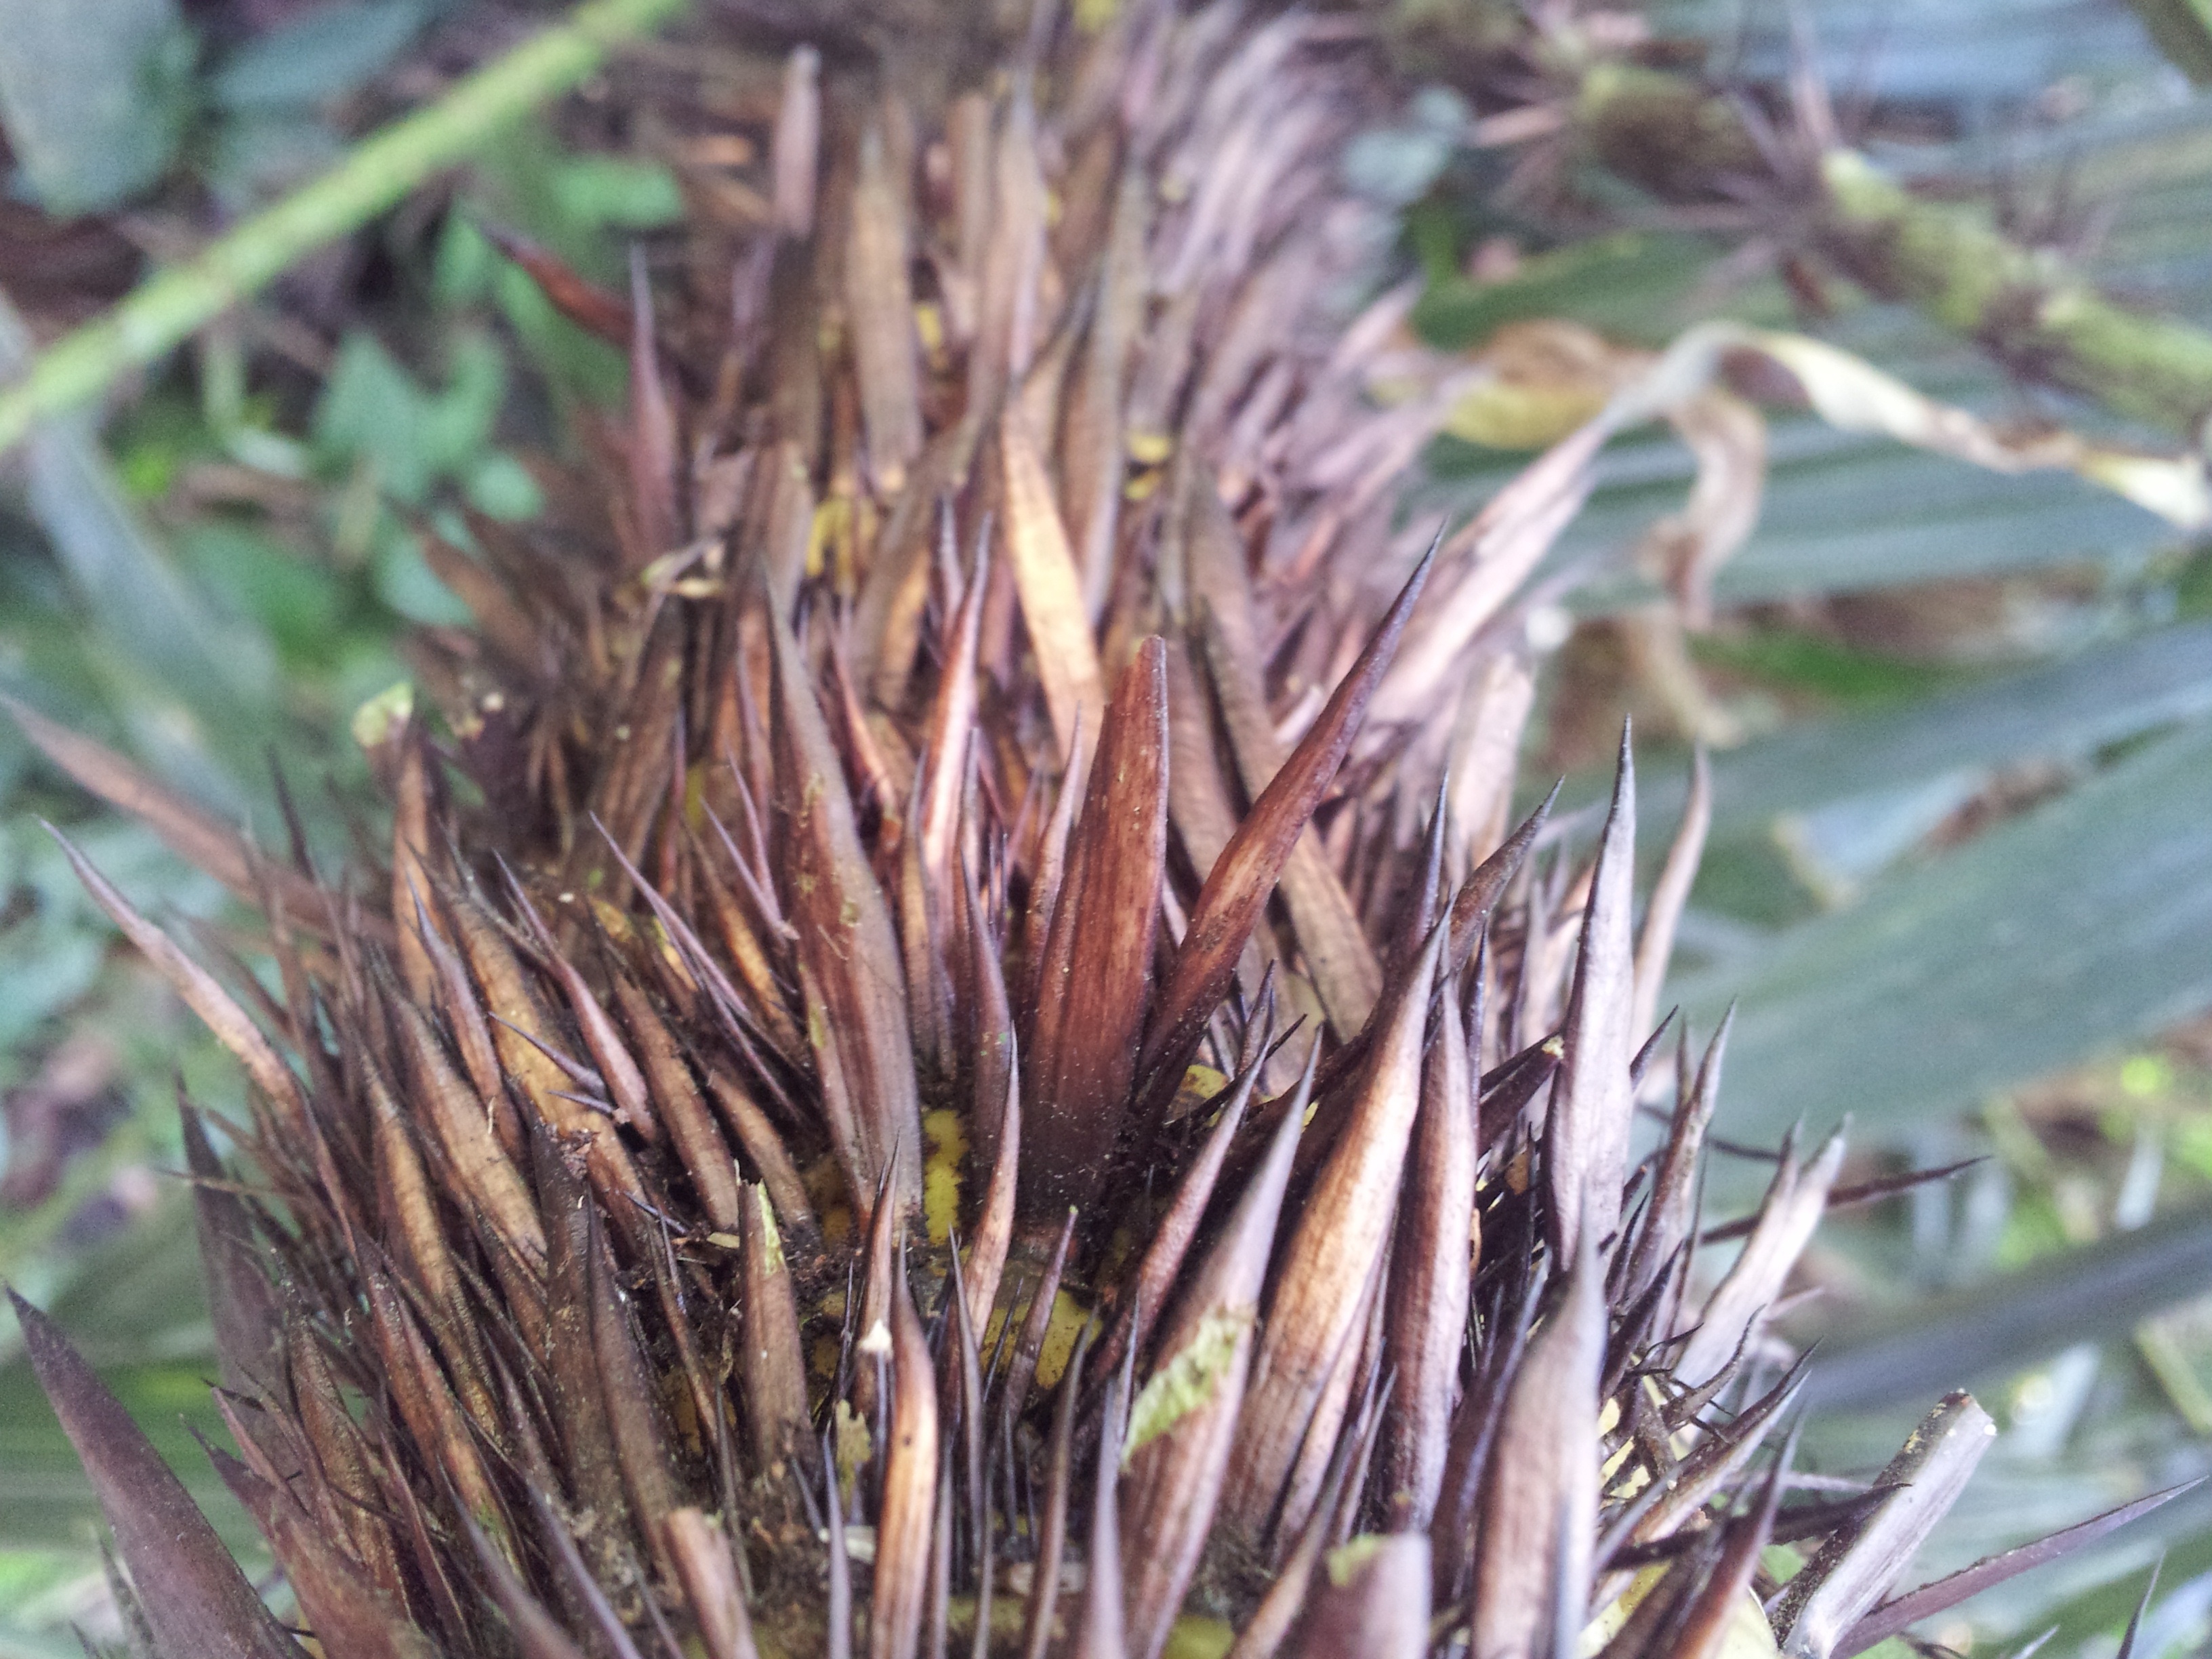
tree, grass, branch, plant, leaf, flower, botany, flora, flowering plant, grass family, woody plant, land plant, thorns spines and prickles, arecales